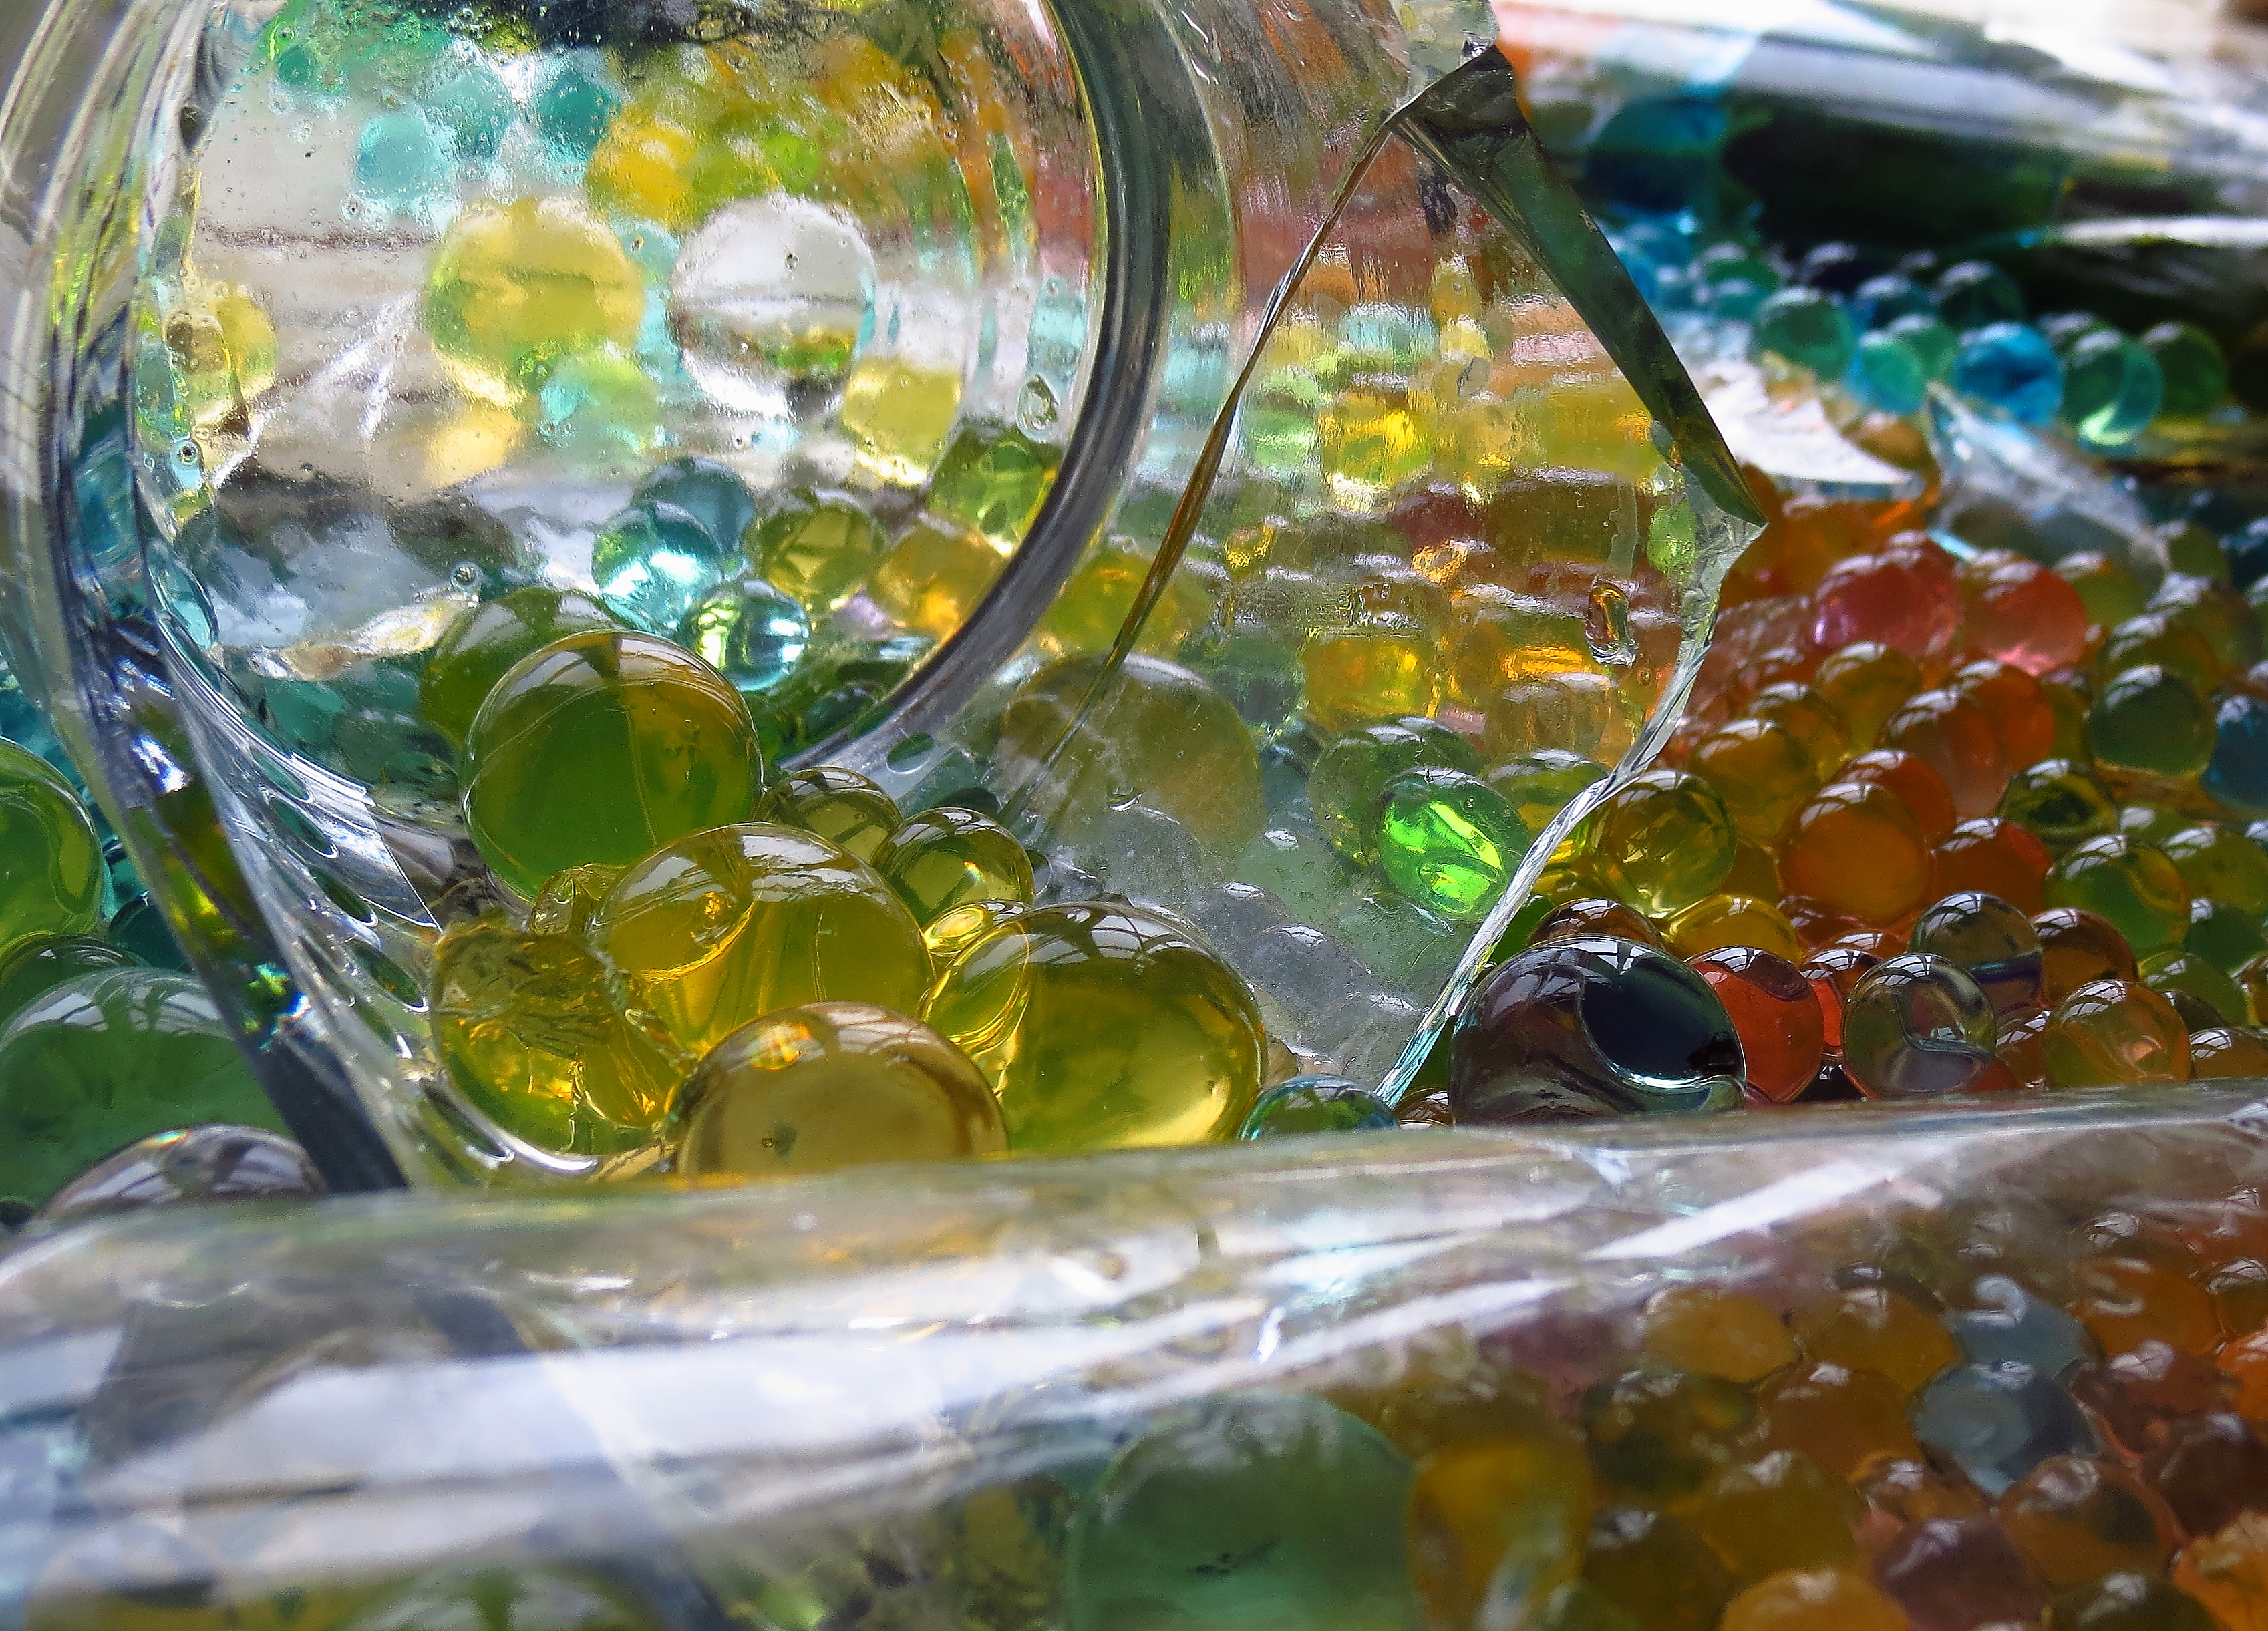
water, sunlight, leaf, flower, window, glass, green, reflection, color, macro, biology, painting, algae, ggl1, gaby1, xovesphoto, varios, some, gphoto, canonsx40hs, macro photography